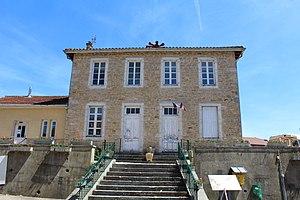
Mairie de Pirajoux.
Pirajoux est une commune française, située dans le département de l'Ain, en région Auvergne-Rhône-Alpes.